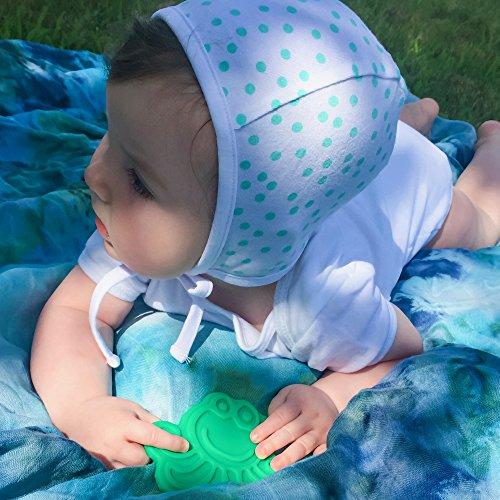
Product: oogaa Home Octopus Teether Easy Clean, Baby Safe High-Grade Silicone, Green
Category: Baby Products | Baby Care | Pacifiers, Teethers & Teething Relief | Teethers
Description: This will cause your silicone to taste like soap.
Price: $8.99